Paige Davis

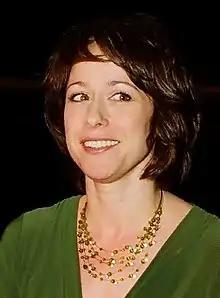
Davis in 2007

She is best known as the host of the TLC home improvement reality television program "Trading Spaces" from 2001 until 2008, and hosted the morning talkshow "Home and Family" on Hallmark Channel in 2012. She returned as host of "Trading Spaces" when TLC revived the series in 2018.